Lucy Gordon (actress)

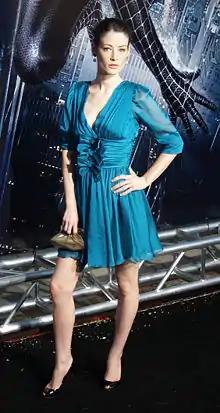
Gordon at the premiere of "Spider-Man 3", April 2007

Lucy Imogen Gordon (22 May 1980 – 20 May 2009) was an English actress and model. She became a face of CoverGirl in 1997 before starting an acting career. Her first film was "Perfume" in 2001 before going on to have small roles in "Spider-Man 3", "Serendipity", and "The Four Feathers". Gordon had played the actress and singer Jane Birkin in the film "", a biopic of singer-songwriter Serge Gainsbourg. Before the film was released, she hanged herself in her flat in Paris on 20 May 2009.